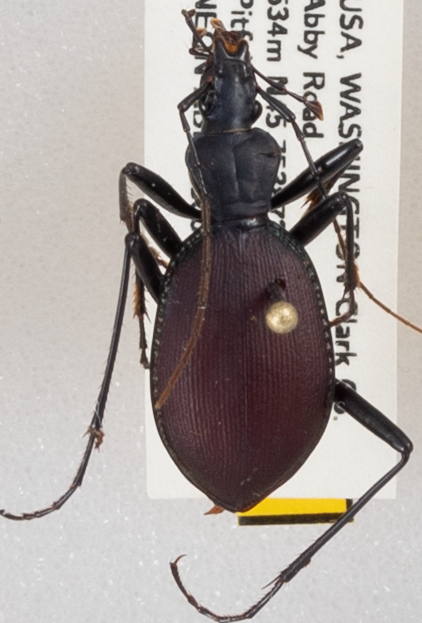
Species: Scaphinotus angusticollis
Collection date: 2019-06-25
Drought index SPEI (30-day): -1.362
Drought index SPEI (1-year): -2.09
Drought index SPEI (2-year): -2.09